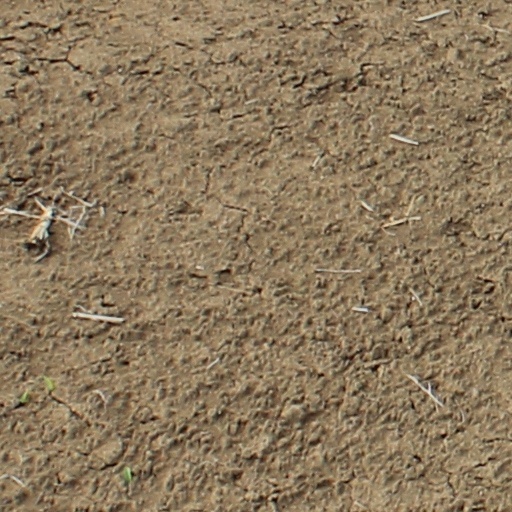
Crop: wheat